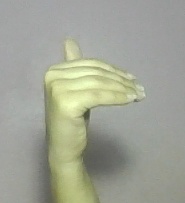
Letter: khaa